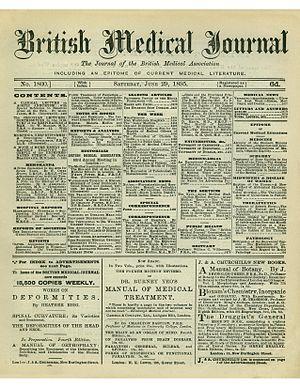
Le British Medical Journal, ou BMJ, est une revue médicale britannique existant depuis 1840. C'est l'une des revues de médecine générale les plus lues dans le monde. Il est publié par le BMJ Publishing Group Ltd dont les autres publications comprennent 22 journaux affiliés à des spécialités médicales telles que The Journal of Neurology, Neurosurgery and Psychiatry, Heart, Thorax ou encore Student BMJ destiné aux étudiants en médecine.